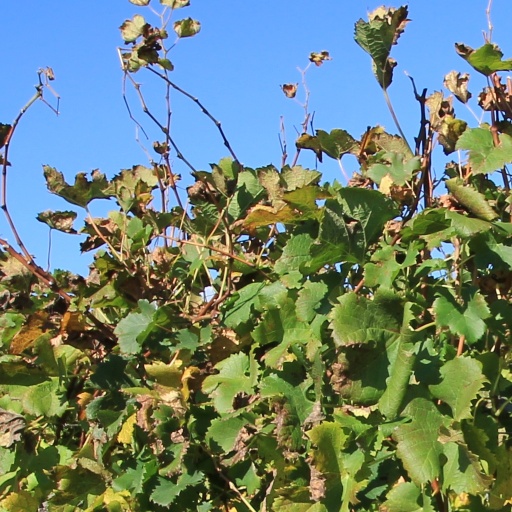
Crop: grape